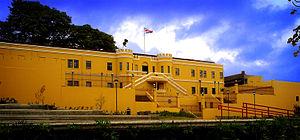
Le Musée national du Costa Rica, sis devant la Plaza de la Democracia dans la ville de San José, est fondé le 4 mai 1887 sous l'administration du président Bernardo Soto Alfaro. L'emplacement du musée se trouve à l'ancienne caserne Bellavista, devenue musée lors de l'abolition de l'armée comme institution permanente en décembre 1948.